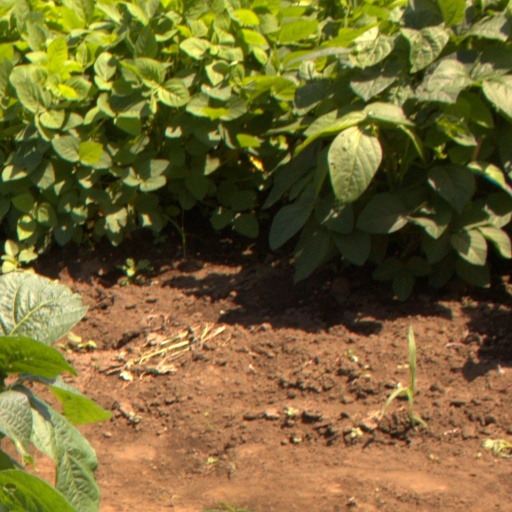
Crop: soybean